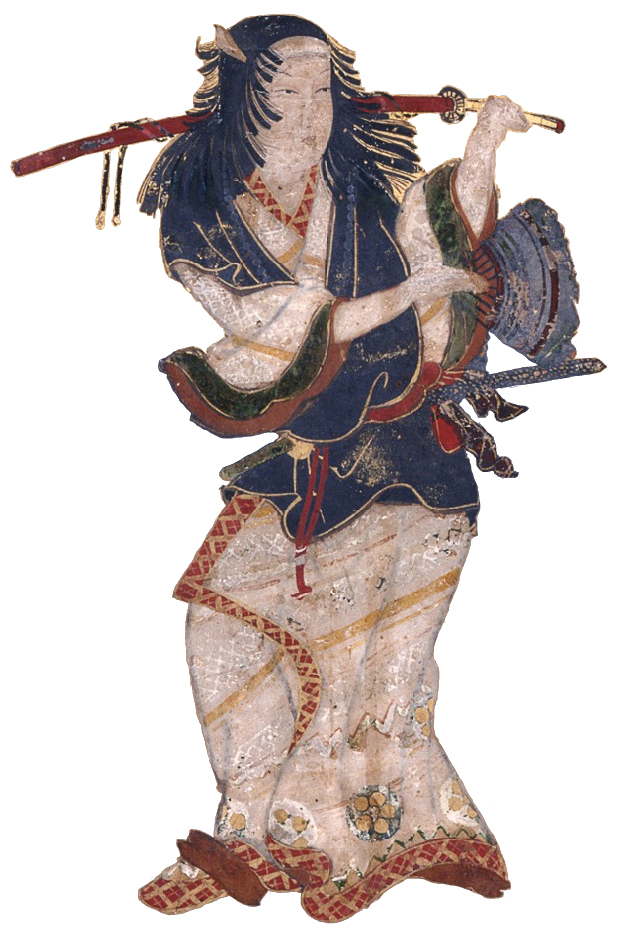
อิซุโมะ โนะ โอะกุนิ

ไฟล์:Okuni kabuki byobu-zu cropped and enhanced.jpg|thumb|อิซุโมะ โนะ โอะกุนิ
อิซุโมะ โนะ โอะกุนิ () (พ.ศ. 2115 - ไม่ทราบ) เป็นผู้ให้กำเนิดโรงละครเล่นคะบุกิ เชื่อกันว่าเคยเป็นมิโกะในศาลเจ้าอิซูโมะ|ศาลเจ้าอิซูมะPaul Varley, "Japanese Culture," 4th Ed.. Honolulu: University of Hawai'i Press. pp. pp. 186-187. ISBN 9780824821524. เริ่มต้นการแสดงเต้นรำและร้องเพลงนี้ในเกียวโต
== ช่วงปีแรก ๆ ==
เป็นลูกสาวของซาเนมอน นาคามูระ ทำงานโลหะกับสมาชิกหลายคนในครอบครัวได้ และเป็นมิโกะแห่งศาลเจ้าอิซึโมะ เธอรู้ทักษะในการเต้นรำ และการแสดง พอ ๆ กับความสวยของเธอ เมื่อถึงเวลาที่กำหนด จะส่งมิโกะไปศาลเจ้าต่างๆเพื่อฟื้นฟูศาลเจ้า เธอถูกส่งไปยังเกียวโตเพื่อปฏิบัติงานเต้นรำ และร้องเพลงศักดิ์สิทธิ์ มันแสดงว่าเธอเองก็กลายเป็นที่รู้จักกันในระหว่างที่เธอแสดงของเกียวโต เนมโบสึ โอโดริ (หรือ nembutsuเต้นรำ) ในอมีดาพระพุทธเจ้าแม้ว่าจะมีร่องรอยของการเต้นรำนี้ให้ถึงที่คูยะหนึ่งในสิบ-ร้อยศาสนาแห่งดินแดนบริสุทธิ์พุทธศาสนา กลายเป็นฆราวาสระบำพื้นเมืองและเธอมักจะเป็นที่รู้จักในเรื่องของความรุนแรง และการปรับตัวโดยเฉพาะเพศเสียดสีได้ อื่น ๆ รวมถึงการละเล่นรูปแบบที่นิยมสำหรับการกระทำของโอคุนิ และการประชุมระหว่างผู้หญิง และผู้ชายที่สาธารณะอื่นใด ระหว่างการกระทำและการเต้นรำ และอื่น ๆ เธอรวบรวมความสนใจมาก และเริ่มที่จะทำให้คนจำนวนมากที่เธอทำ ในที่สุดเธอก็ถูกเรียกตัวกลับไปบูชา เรียกความสนใจ แต่เธอก็ยังคงส่งเงินกลับมาเช่นเดิม
== การก่อตั้งคาบุกิ ==
ไฟล์:Okuni with cross dressed as a samurai.jpg|thumb|left|โอคุนิที่สวมคาบุกิโมโน คาตานะและคริสต์
ในพ.ศ. 2146โอคุนิเริ่มปฏิบัติการของแม่น้ำที่แห้งผากชิโจกาวาระ (ถนนสายสี่แม่น้ำแห้ง) ของแม่น้ำคาโมะ รวมหญิงจัณฑาล และฟิตส์ในภูมิภาค โดยเฉพาะผู้ที่เกี่ยวข้องในการขายตัว โอคุนิให้ทาง สอนทำ การเต้นรำ และร้องเพลงในรูปแบบเพื่อให้คณะละครของเธอ หลายทฤษฎีที่รากศัพท์ของคำคาบุกิ ว่ามันมาจากคนที่ แต่งตัวแปลก ๆ และป๋อบนถนน ได้รับการขนานนาม คาบุกิโมโนะ (จาก kabuku "ให้เอียงในทิศทาง" และเดี่ยว "คน") อีกต้นเป็น คาทามุกิ ซึ่งหมายความว่า "เป๋" หรือ "รุนแรง-หน่อย" ไม่ว่าในกรณีใด เสียงอื่น ๆ ของดนตรีของโอคุนิ เนืองจากความผิดปกติทางสังคม และความกล้าได้กล้าเสีย การแสดงเต้นรำและร้องเพลงด้วยความเร็วที่สุดของร้านคาบุไม่มีความหมายใหม่ หยิ่ง และขี้โอ่ที่มักจะเสียงรบกวนแต่พอเป็นสีสันสวยงาม และยกย่อง
ดังที่กล่าวมาโอคุนิเป็นหัวหน้าคณะที่เป็นผู้หญิงเท่านั้น เพราะฉะนั้น เธอต้องแสดงบทบาทของเธอเล่นทั้งชาย และหญิง โดยเฉพาะ เป็นที่รู้จักกันเป็นอย่างดีสำหรับบทบาทของเธอในฐานะ โอคุนิ ซามูไรและคริสเตียน ในขณะที่ชื่อเสียงโด่งดัง เธอได้เป็นที่เทิดทูลของคนอื่นๆ เช่นนี้จะทำให้ลูกค้าที่แสดงฐานะ เท่าที่จะทำได้ และร้องเพลงอย่างมีทักษะที่โสเภณีสไตล์ใหม่ของสตรีกลายเป็นที่รู้จักกันในชื่อตัวสำรองที่เร่ร่อน
== หลายปีต่อมา ==
ในที่สุด ด้วยความช่วยเหลือของอุจิซาโตะ ซันซาบุโร่ ผู้สนับสนุนทางการเงินที่ดีของโอคุนิ วิวัฒน์ไปเป็นรูปแบบละครคาบุกิ ในระดับส่วนตัวของซันซาบุโร่ก็บอกว่าเป็นคนรักของโอคุนิ แม้ว่าพวกเขาจะไม่ได้แต่งงาน หลังจากการตายของซันซาบุโร่ แต่งานคณะละครของเธอยังคงดำเนินต่อไปโดยไม่มีเขา การศึกษารวมถึงละครดนตรี และการเต้นรำด้วย ในที่สุด หล่อนและชื่อเสียงของคณะละครคาบุกิแผ่กระจายไปทั่วประเทศญี่ปุ่น
ในพ.ศ. 2153โอคุนิเกษียณอายุและหลังจากนั้นเธอก็หายตัวไป พ.ศ. 2172เนื่องจากประชาชนไม่ยอมรับเรื่องธรรมะโทะกุงะวะ อิเอะยะซุภายใต้โชกุนห้ามผู้หญิงในละครคาบุกิ โดยใช้นักแสดงหนุ่มคนนี้ก็รีบห้าม "ดารา "/ดี เพราะบางประเด็นเดียวกันของโสเภณี และคอร์รัปชั่นประพฤติ การจำกัดวงของเหล่าคนแก่ ซึ่งเป็นสถาบันที่ยืนในทางการละคร แม้วันนี้
มีหลายทฤษฎีที่เป็นปีแห่งความตายของโอคุนิใน พ.ศ. 2156 ในบางคนบอกว่า อื่น ๆ ในพ.ศ. 2183ในการสร้างอนุสาวรีย์ให้เป็นเกียรติแก่เธอ และในเดือนพฤศจิกายนในพ.ศ. 2545 ประมาณ 400 ปี คาบุกิ มันตั้งอยู่บนถนนทางตอนเหนือของชิโจ คาวาบาตะ โอฮาชิ ใกล้ชายฝั่งแม่น้ำคาโมะในเกียวโต
== ผลกระทบทางวัฒนธรรม ==
นอกจากนี้ที่ตั้งของร้านคาบุกิ โอคุนิมีส่วนทำให้ญี่ปุ่นในโรงละครแห่งชาติ เธอบอกว่าจะแนะนำผู้บุกเบิกของฮานามิจิ (วิถีแห่งดอกไม้) ที่นำมาจากทางด้านหลังของโรงละคร และข้ามไปมาระหว่างผู้ชมบนเวที นี่คือศิลปะการละครคาบุกิของญี่ปุ่นหลายบริษัทในอนาคตนั้น
== อ้างอิง ==
หมวดหมู่:นักแสดงญี่ปุ่น